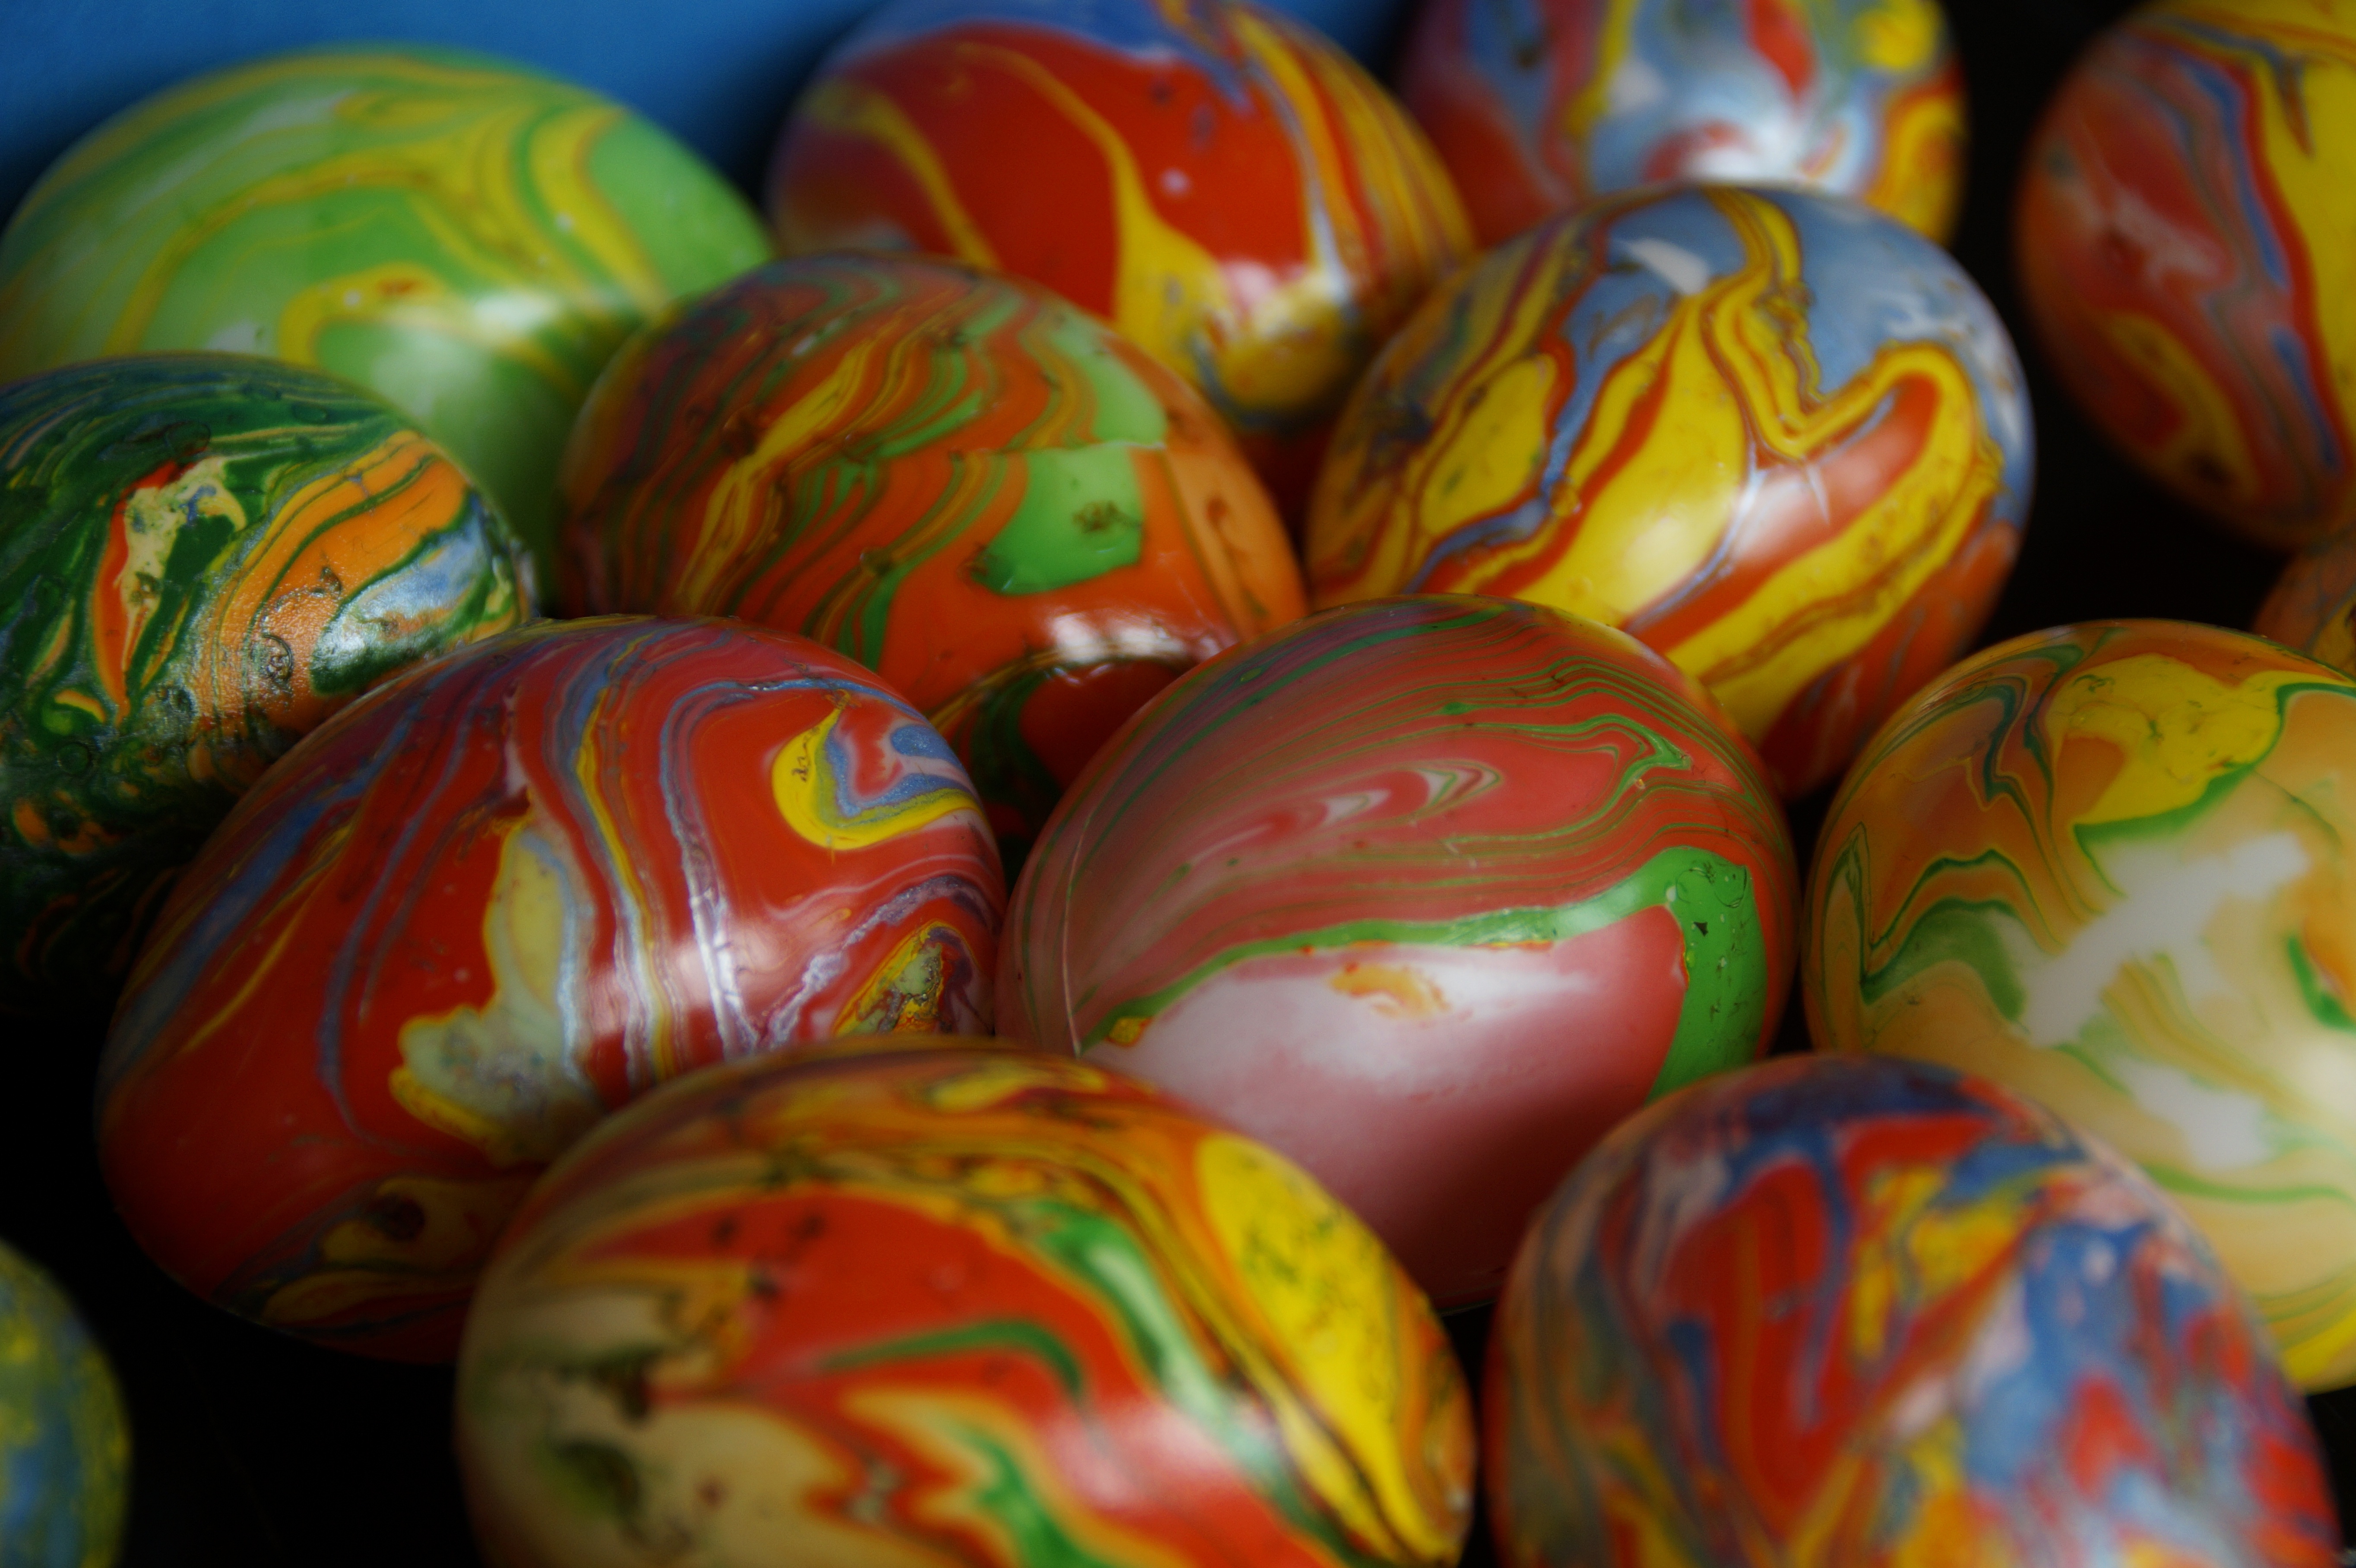
structure, texture, decoration, food, spring, color, colorful, close, egg, festival, background, easter, colored, greeting card, easter eggs, easter decoration, marbled, easter egg, happy easter, colorful eggs, easter theme, easter greeting, marbled easter eggs, marbling color, easter mood